World Alliance for Clean Technologies

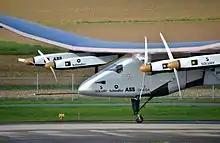
André Borschberg and Bertrand Piccard created the World Alliance for Clean Technologies after achieving the first round-the-world solar flight with "Solar Impulse 2".

The World Alliance for Efficient Solutions is a non-governmental organization promoting green energy and sustainable technologies.